Overpackaging

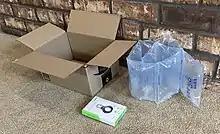
Delivery of a small item in a much larger corrugated box, requiring air pillows for void-fill. Using mailing bags of appropriate size with padding helps to reduce material waste while providing necessary protection.

In E-commerce, “the overpackaging of products has become a major ecological concern.” While traditional retail packaging often emphasizes product display functionality and may adopt minimalist designs, e-commerce logistics systems require independent shipping handling. This process involves multiple packaging layers: first, the retail packaging itself must be transported through courier systems; second, these retail packages are frequently placed in oversized corrugated boxes with substantial filler materials for stabilization.